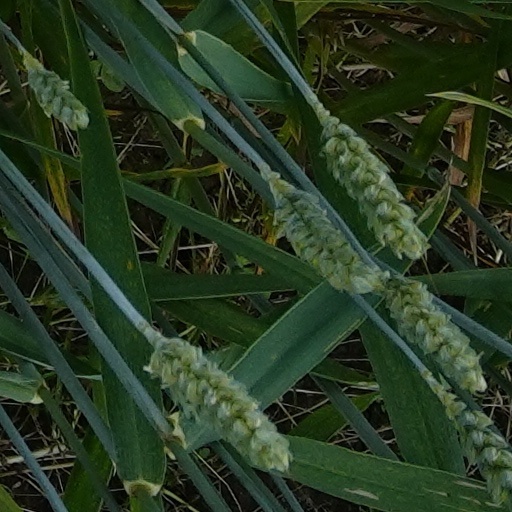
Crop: wheat